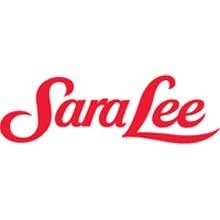
Item Name: Chef Pierre Raspberry Butterfly Danish, 4.75 Ounce -- 48 per case.
Bullet Point: Ships frozen, CANNOT be cancelled after being processed.
Product Description: Chef Pierre Raspberry Butterfly Danish, 4.75 Ounce -- 48 per case. Made-from-scratch appearance with generous raspberry filling and topped with sweet icing Kosher 4.75 Ounce
Value: 48.0
Unit: Count

Price: 137.94